M79 grenade launcher

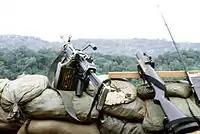
M79 (right) with an FN Minimi, Panama, January 1989

Visually, the M79 grenade launcher resembles a large bore, break-action, sawed-off shotgun, and is simple in design, having only five major parts: a receiver group, a fore-end assembly, a barrel group, a sight assembly, and a stock. The fore-end assembly beds the barrel to the receiver. The stock is made out of wood or fiberglass. A rubber pad affixed to the buttstock absorbs some recoil. The front sight is a fixed blade. The rear sight on the M79 is a folding ladder–style leaf sight. When folded, the leaf sight acts as a fixed sight at close range. A grenadier may simply point and shoot with high accuracy. When unfolded, the leaf sight can be adjusted for ranges from 75 to 375 meters, in 25-meter increments. Additionally, Appendix A of the U.S. Army field manual for the M203 includes instructions on attaching the M16 rifle grenade sight to the M79's stock and marking the sling for indirect fire at elevations greater than 40°.